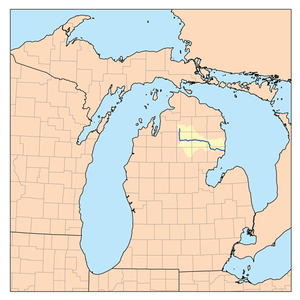
La rivière Au Sable est un cours d'eau qui coule dans l'État du Michigan aux États-Unis.
Au Sable, est une localité située dans le Comté de Iosco à l'Est de la péninsule inférieure de l'État de Michigan.